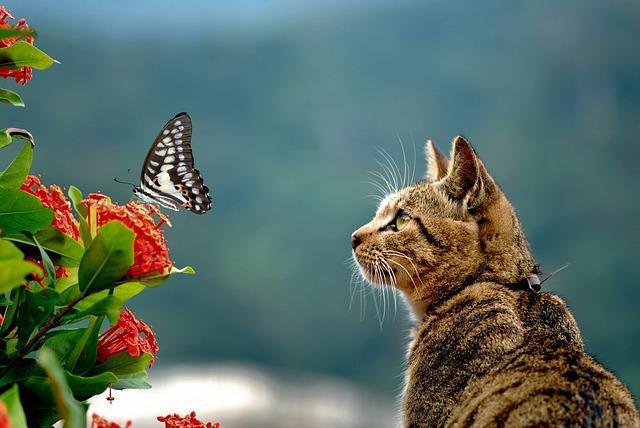
cat